Question: Please indicate a possible affordance area of jump_skis that can be used for sliding
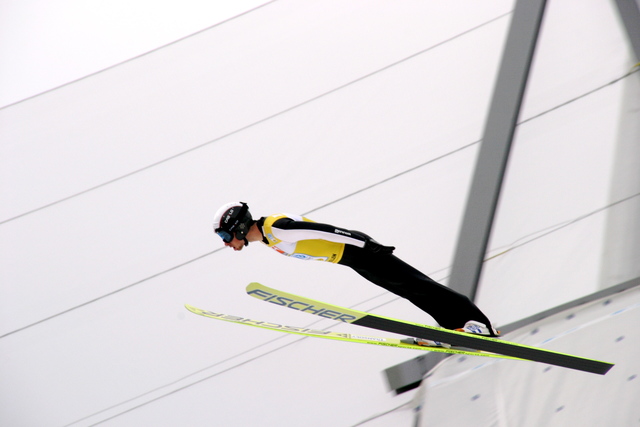
Answer: [166.494, 273.485, 620.244, 381.485]